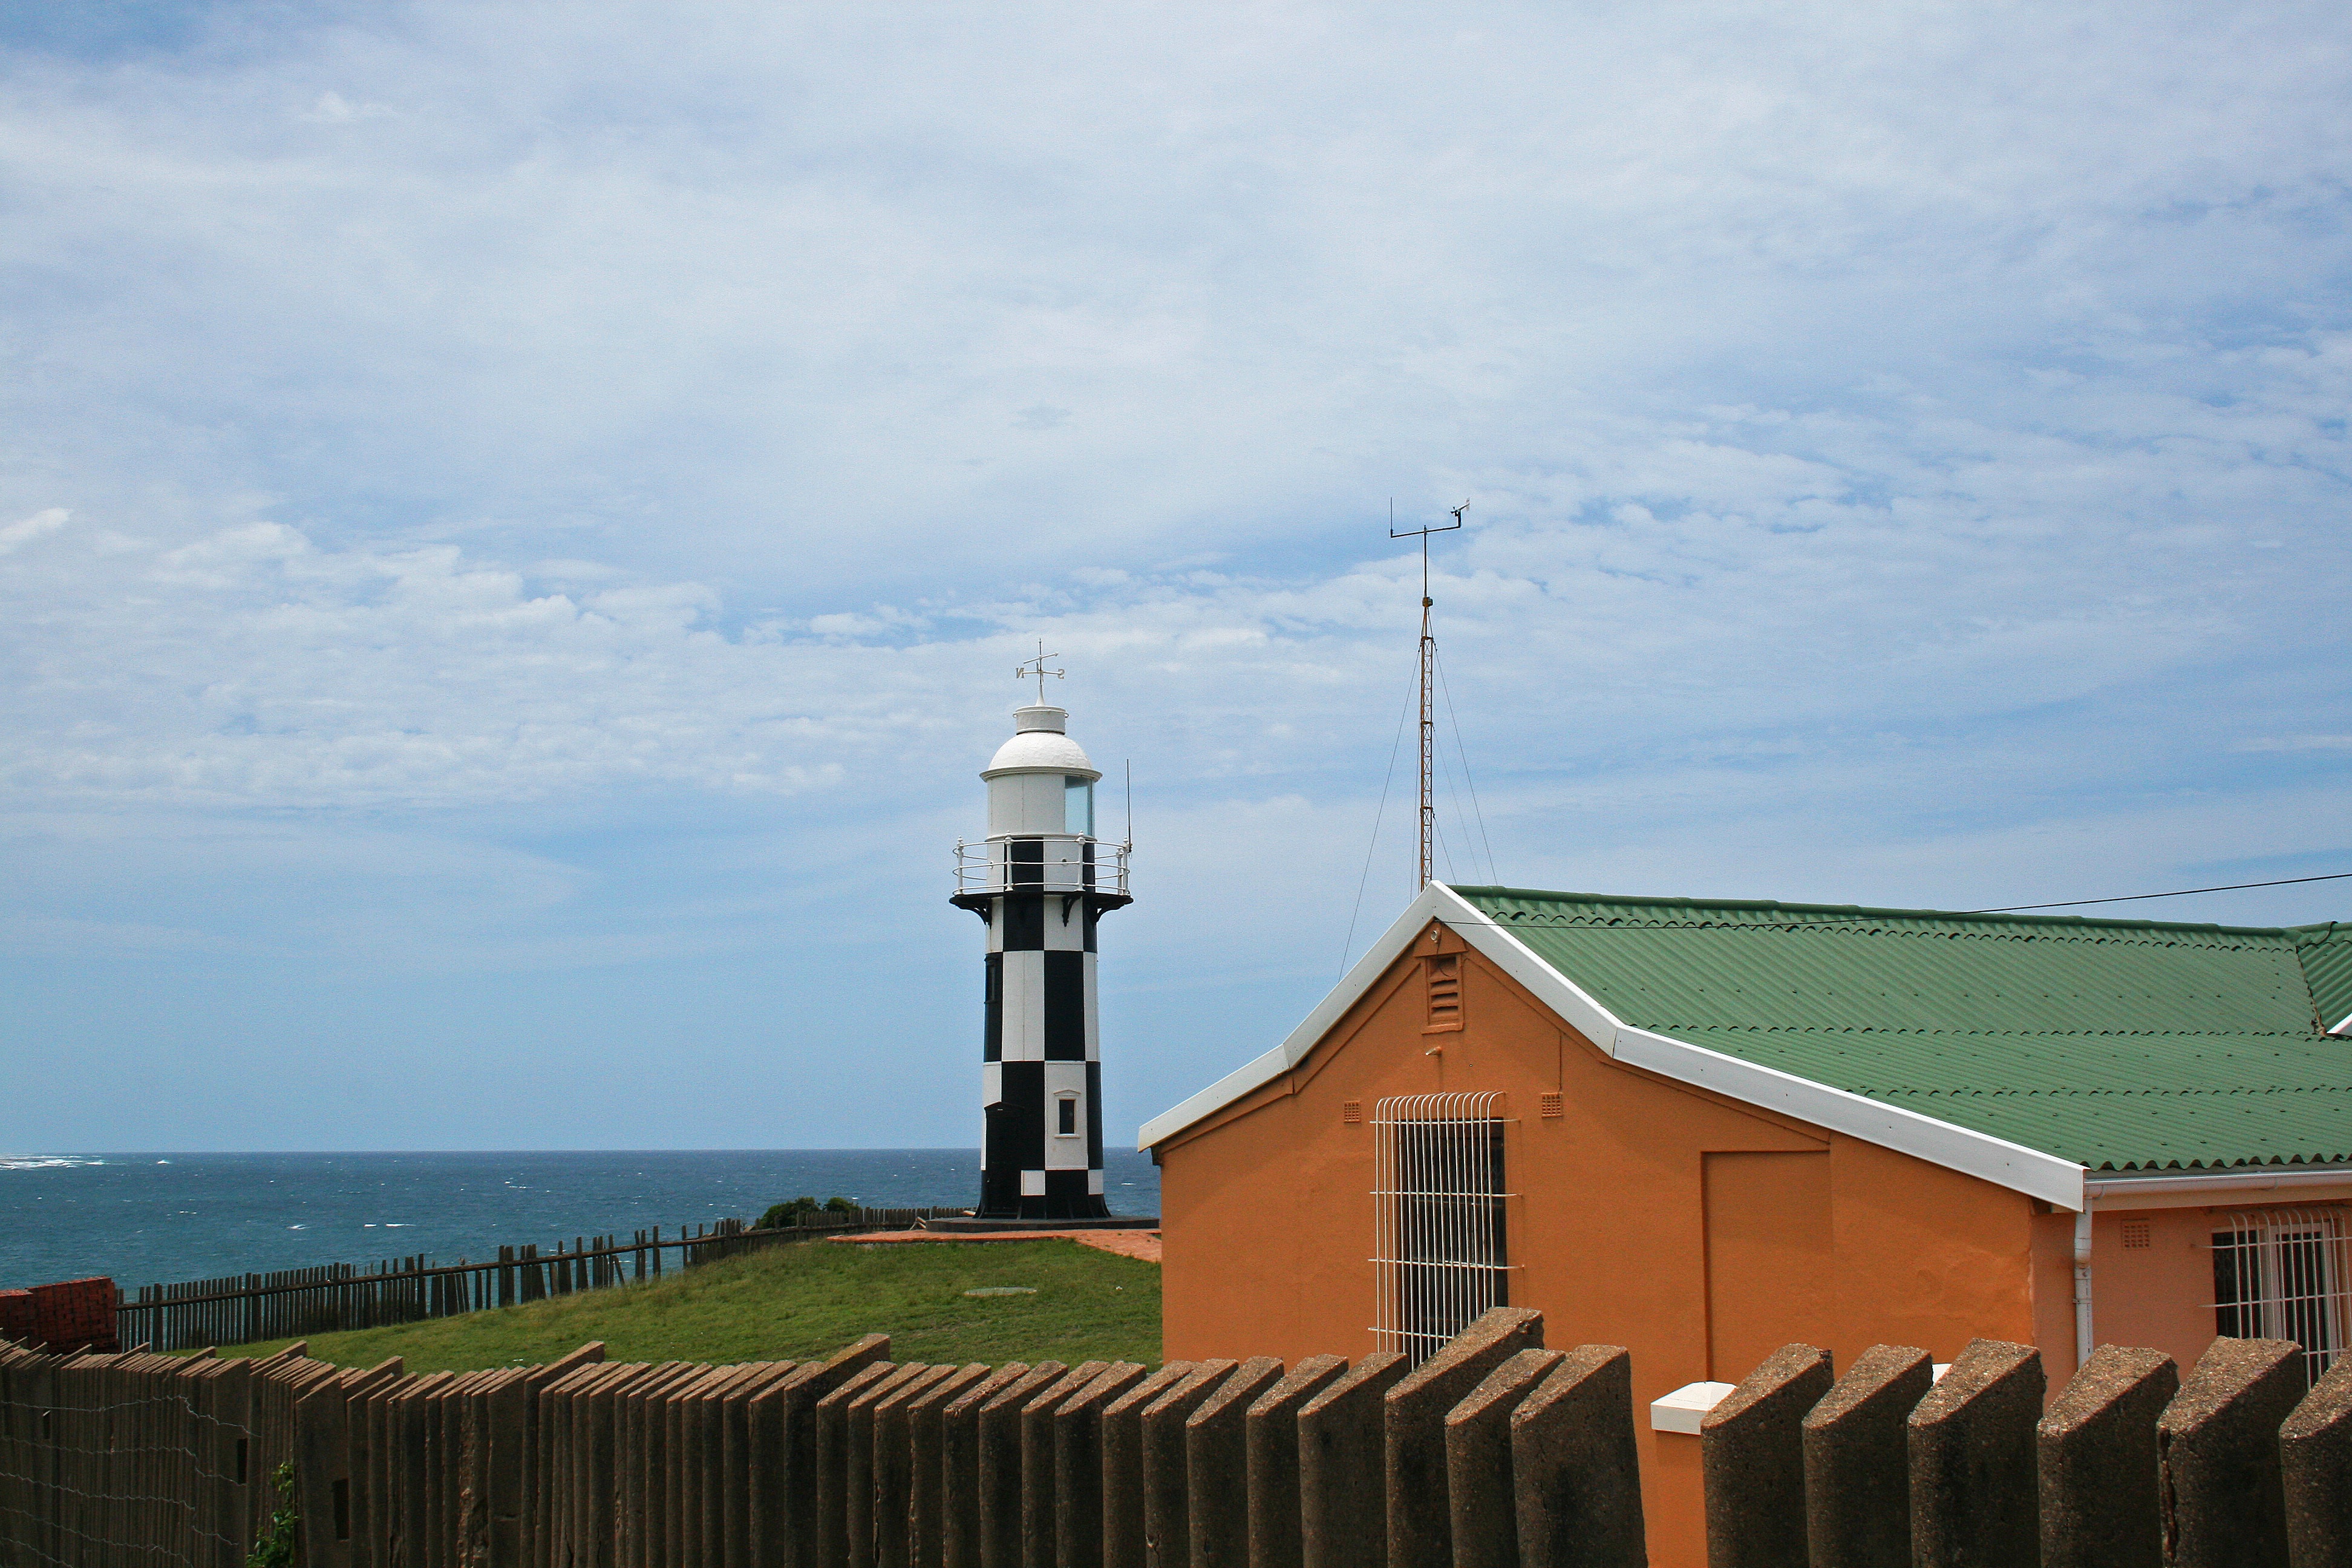
sea, coast, cloud, lighthouse, sky, white, wind, tower, black, clouds, rural area, port shepstone, adjacent building